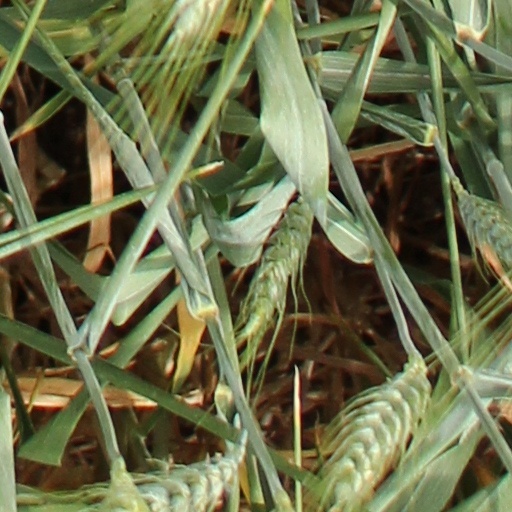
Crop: wheat